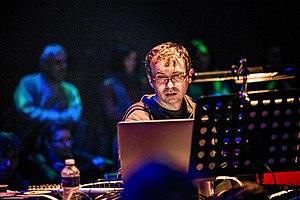
Marc Chalosse en concert à la Cité des Arts (avec Fawzy al Aiedy)
Marc Chalosse est instrumentiste et compositeur de musique électronique.